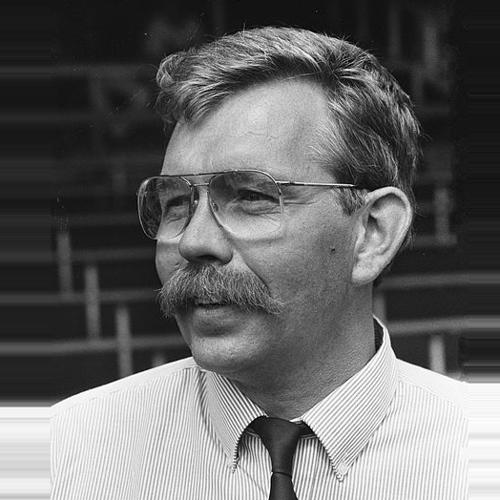
Age: 33